Sega Net Link

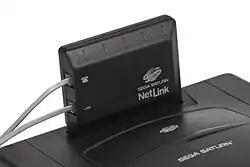
The Sega Net Link

Sega Net Link (also called Sega Saturn Net Link) is an attachment for the Sega Saturn game console to provide Saturn users with internet access and access to email through their console. The unit was released in October 1996. The Sega Net Link fit into the Sega Saturn cartridge port and consisted of a 28.8 kbit/s modem, a custom chip to allow it to interface with the Saturn, and a browser developed by Planetweb, Inc. The unit sold for US$199, or US$400 bundled with a Sega Saturn. In 1997 Sega began selling the NetLink Bundle, which included the standard NetLink plus the compatible games "Sega Rally Championship" and "", for $99.